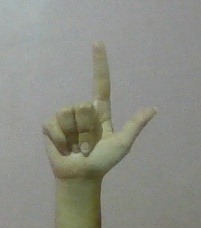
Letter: laam